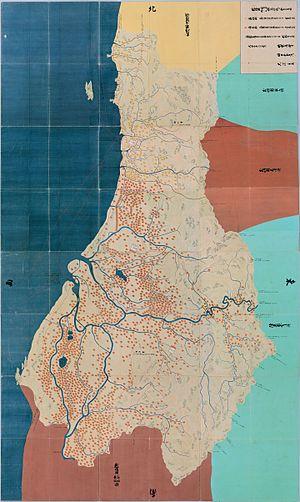
Le domaine de Shibata est un fief féodal japonais de l'époque d'Edo situé dans la province d'Echigo. Il était dirigé à partir du château de Shibata dans l'actuelle ville de Shibata par le clan Mizoguchi durant la totalité de son histoire.